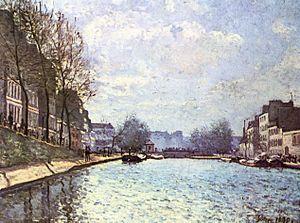
Le canal Saint-Martin est un canal de 4,55 km de long situé essentiellement dans les 10ᵉ et 11ᵉ arrondissements de Paris. Il relie le bassin de la Villette — et au-delà le canal de l'Ourcq — au port de l'Arsenal qui communique avec la Seine. C'est un canal de petit gabarit destiné, à l'origine, à l'adduction d'eau potable dans la capitale. Inauguré en 1825, il comporte neuf écluses et deux ponts tournants pour une dénivellation totale de 25 m.